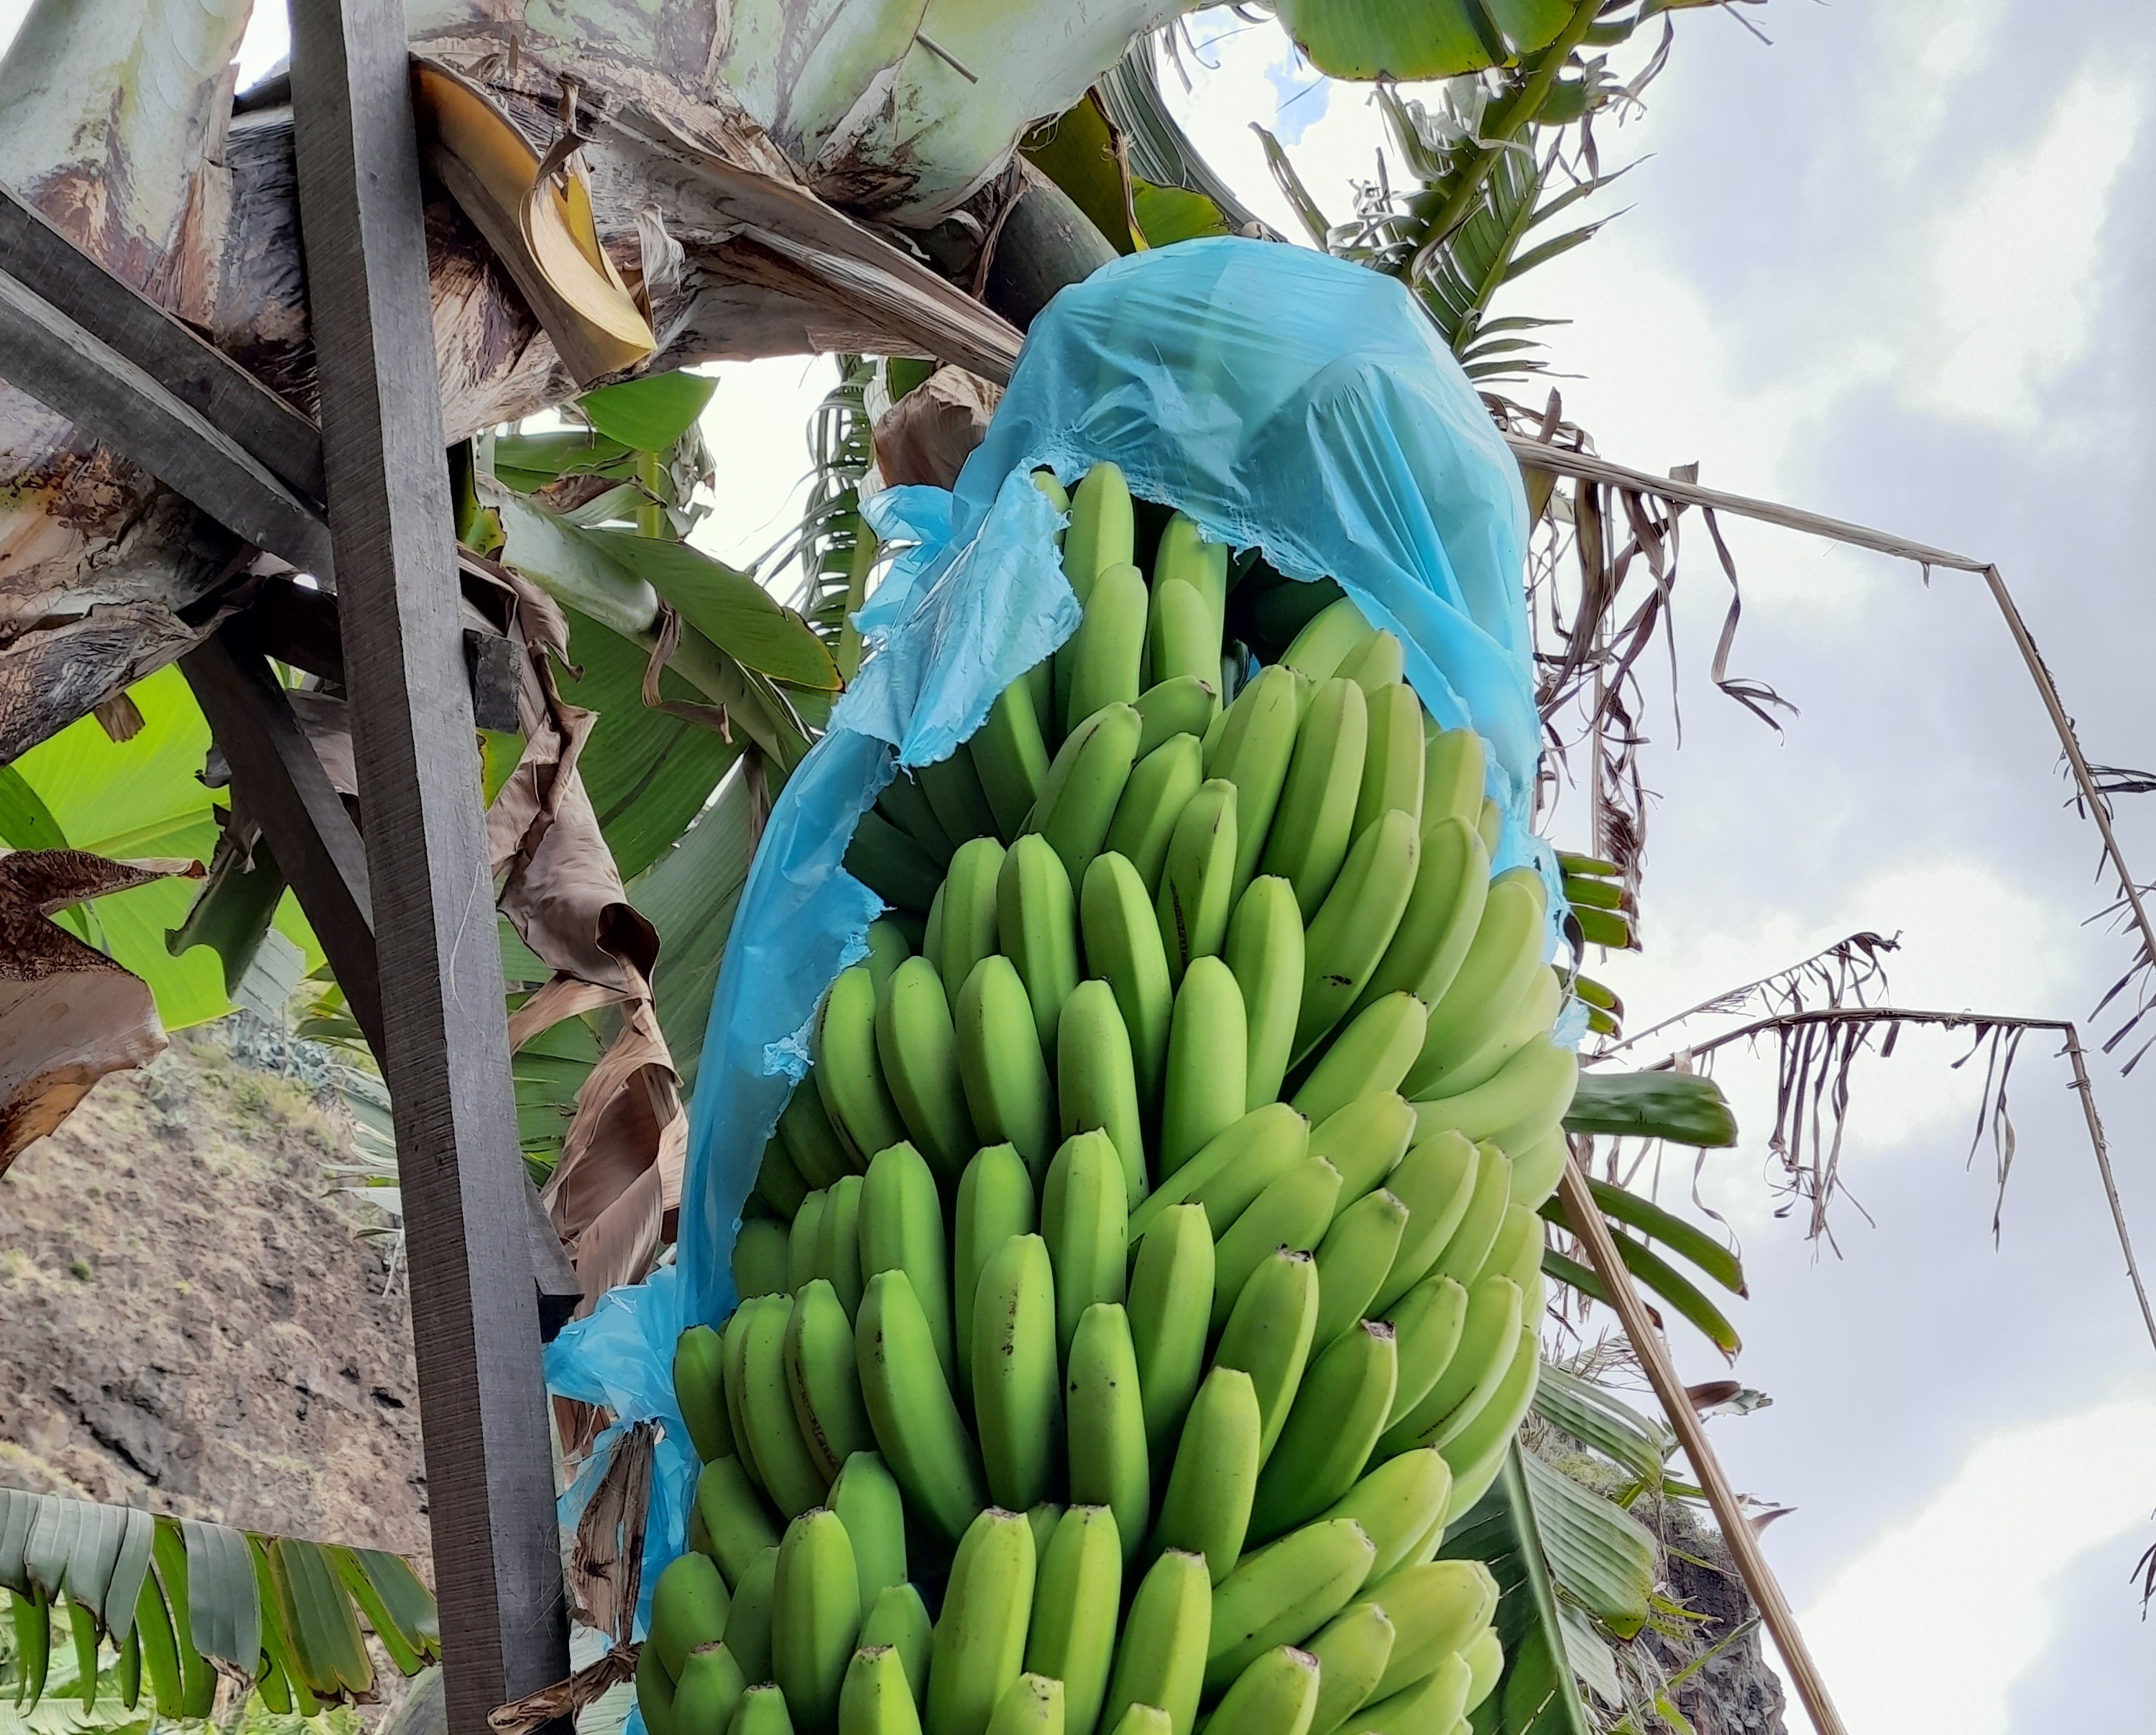
Label: Cut